Breyers

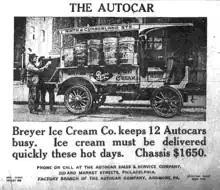
Breyer ice cream truck, c. 1915

In 1866, William A. Breyer began to produce and sell ice cream in Philadelphia, Pennsylvania. Breyers is the oldest manufacturer of ice cream in the United States. The ice cream was originally hand-cranked and made from cream, sugar, fruit, and nuts. He first sold it to his neighbors from his home, and later via horse and wagon on the streets of Philadelphia as demand for the product grew. By 1882, Breyer had five ice cream shops and a delivery service for the product. He opened a wholesale manufacturing plant in 1896.